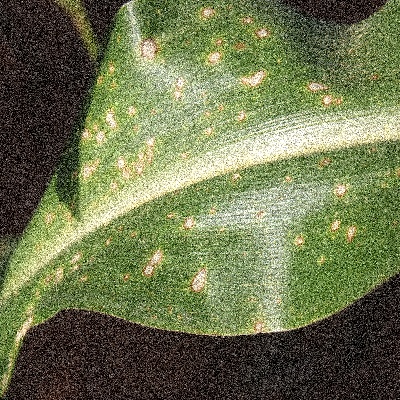
Label: Corn_(Maize)___Leaf_Spot